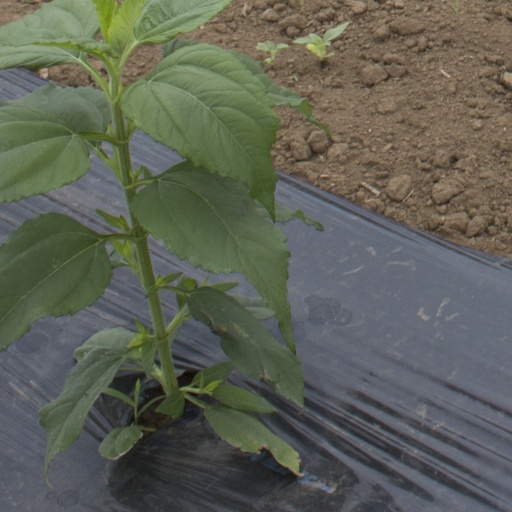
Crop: Jerusalem artichoke